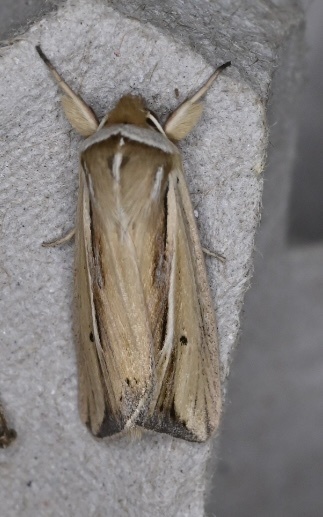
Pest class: wheathead_armyworm_Dargida_diffusa